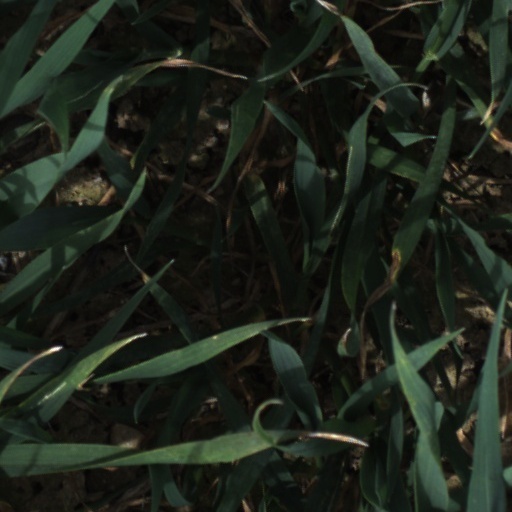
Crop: wheat